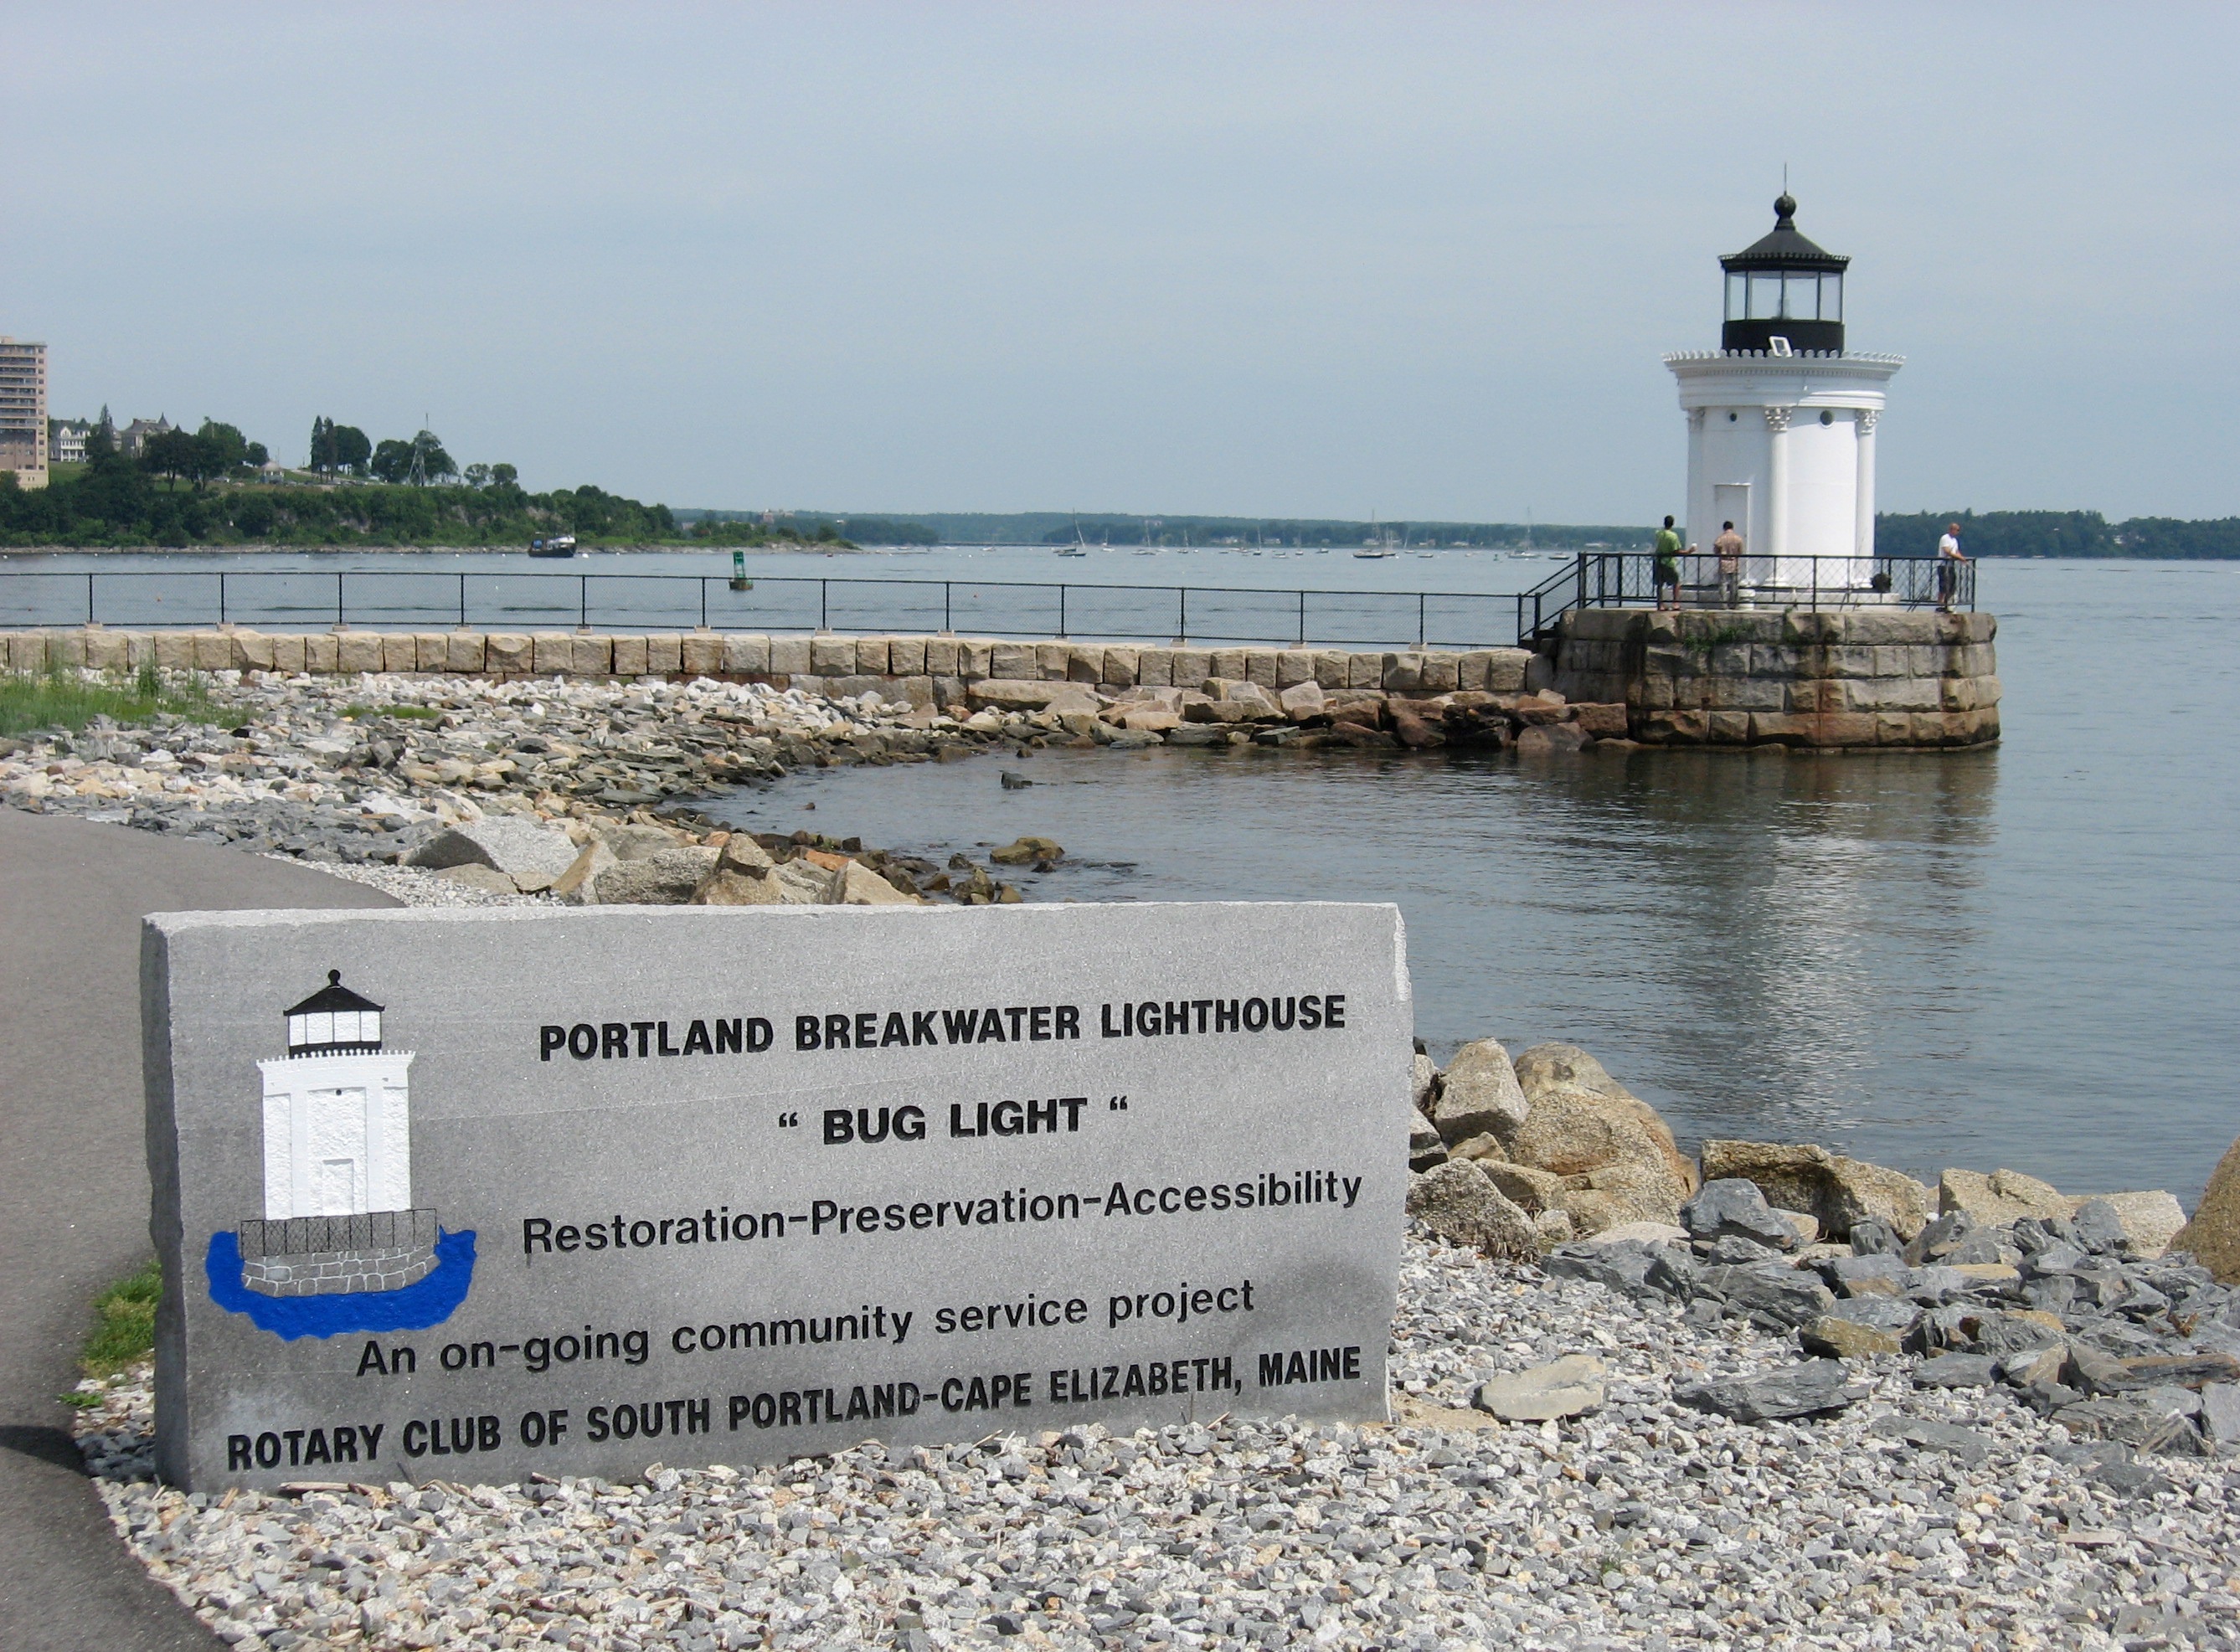
sea, coast, water, ocean, light, lighthouse, shore, coastal, stone, vehicle, tower, bay, landmark, attraction, rocks, channel, atlantic, granite, maine, breakwater, cape, portland, new england